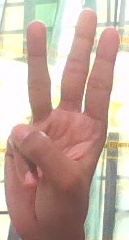
ASL sign: W